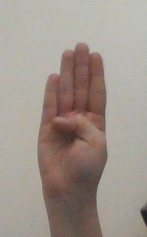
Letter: kaaf